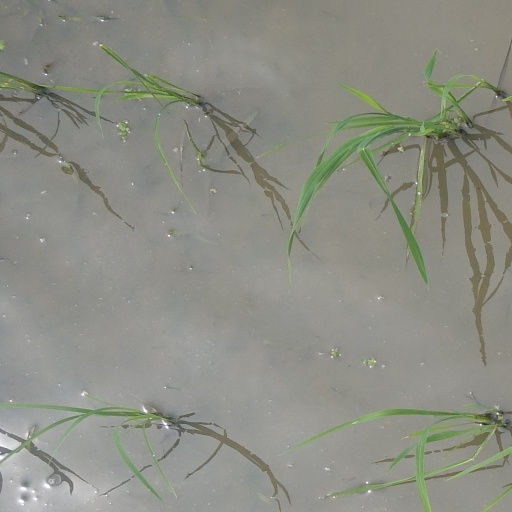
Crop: rice